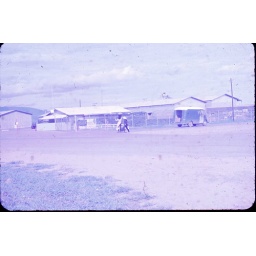
Taken near bus stop by base cement plant. 1969